Switchblade

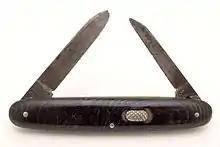
Pocket knife made by Flylock Knife Company of Bridgeport, Connecticut with two spring-loaded, button activated blades. Scales are made of horn. Measures 3 3/8" (86 mm) closed. These were manufactured from 1918 to 1929.

Upon returning to the United States, Schrade made a final improvement to his "Presto" series of switchblades, filing his patent application on June 6, 1916. The next year, Schrade licensed a new flylock switchblade design to the "Challenge Cutlery Company", which he then joined. Under the trademark of "Flylock Knife Co.", Challenge made several patterns of the flylock switchblade, including a large folding hunter model with hinged floating guard and a small pen knife model designed to appeal to women buyers. A Challenge Cutlery advertisement of the day depicted a female hand operating a fly-lock automatic pen knife, accompanied by a caption urging women to buy one for their sewing kit so as not to break a nail while attempting to open a normal pen knife. Schrade pursued his knifemaking interests at both Challenge and at Schrade, where his brother George now managed one of the company's factories.